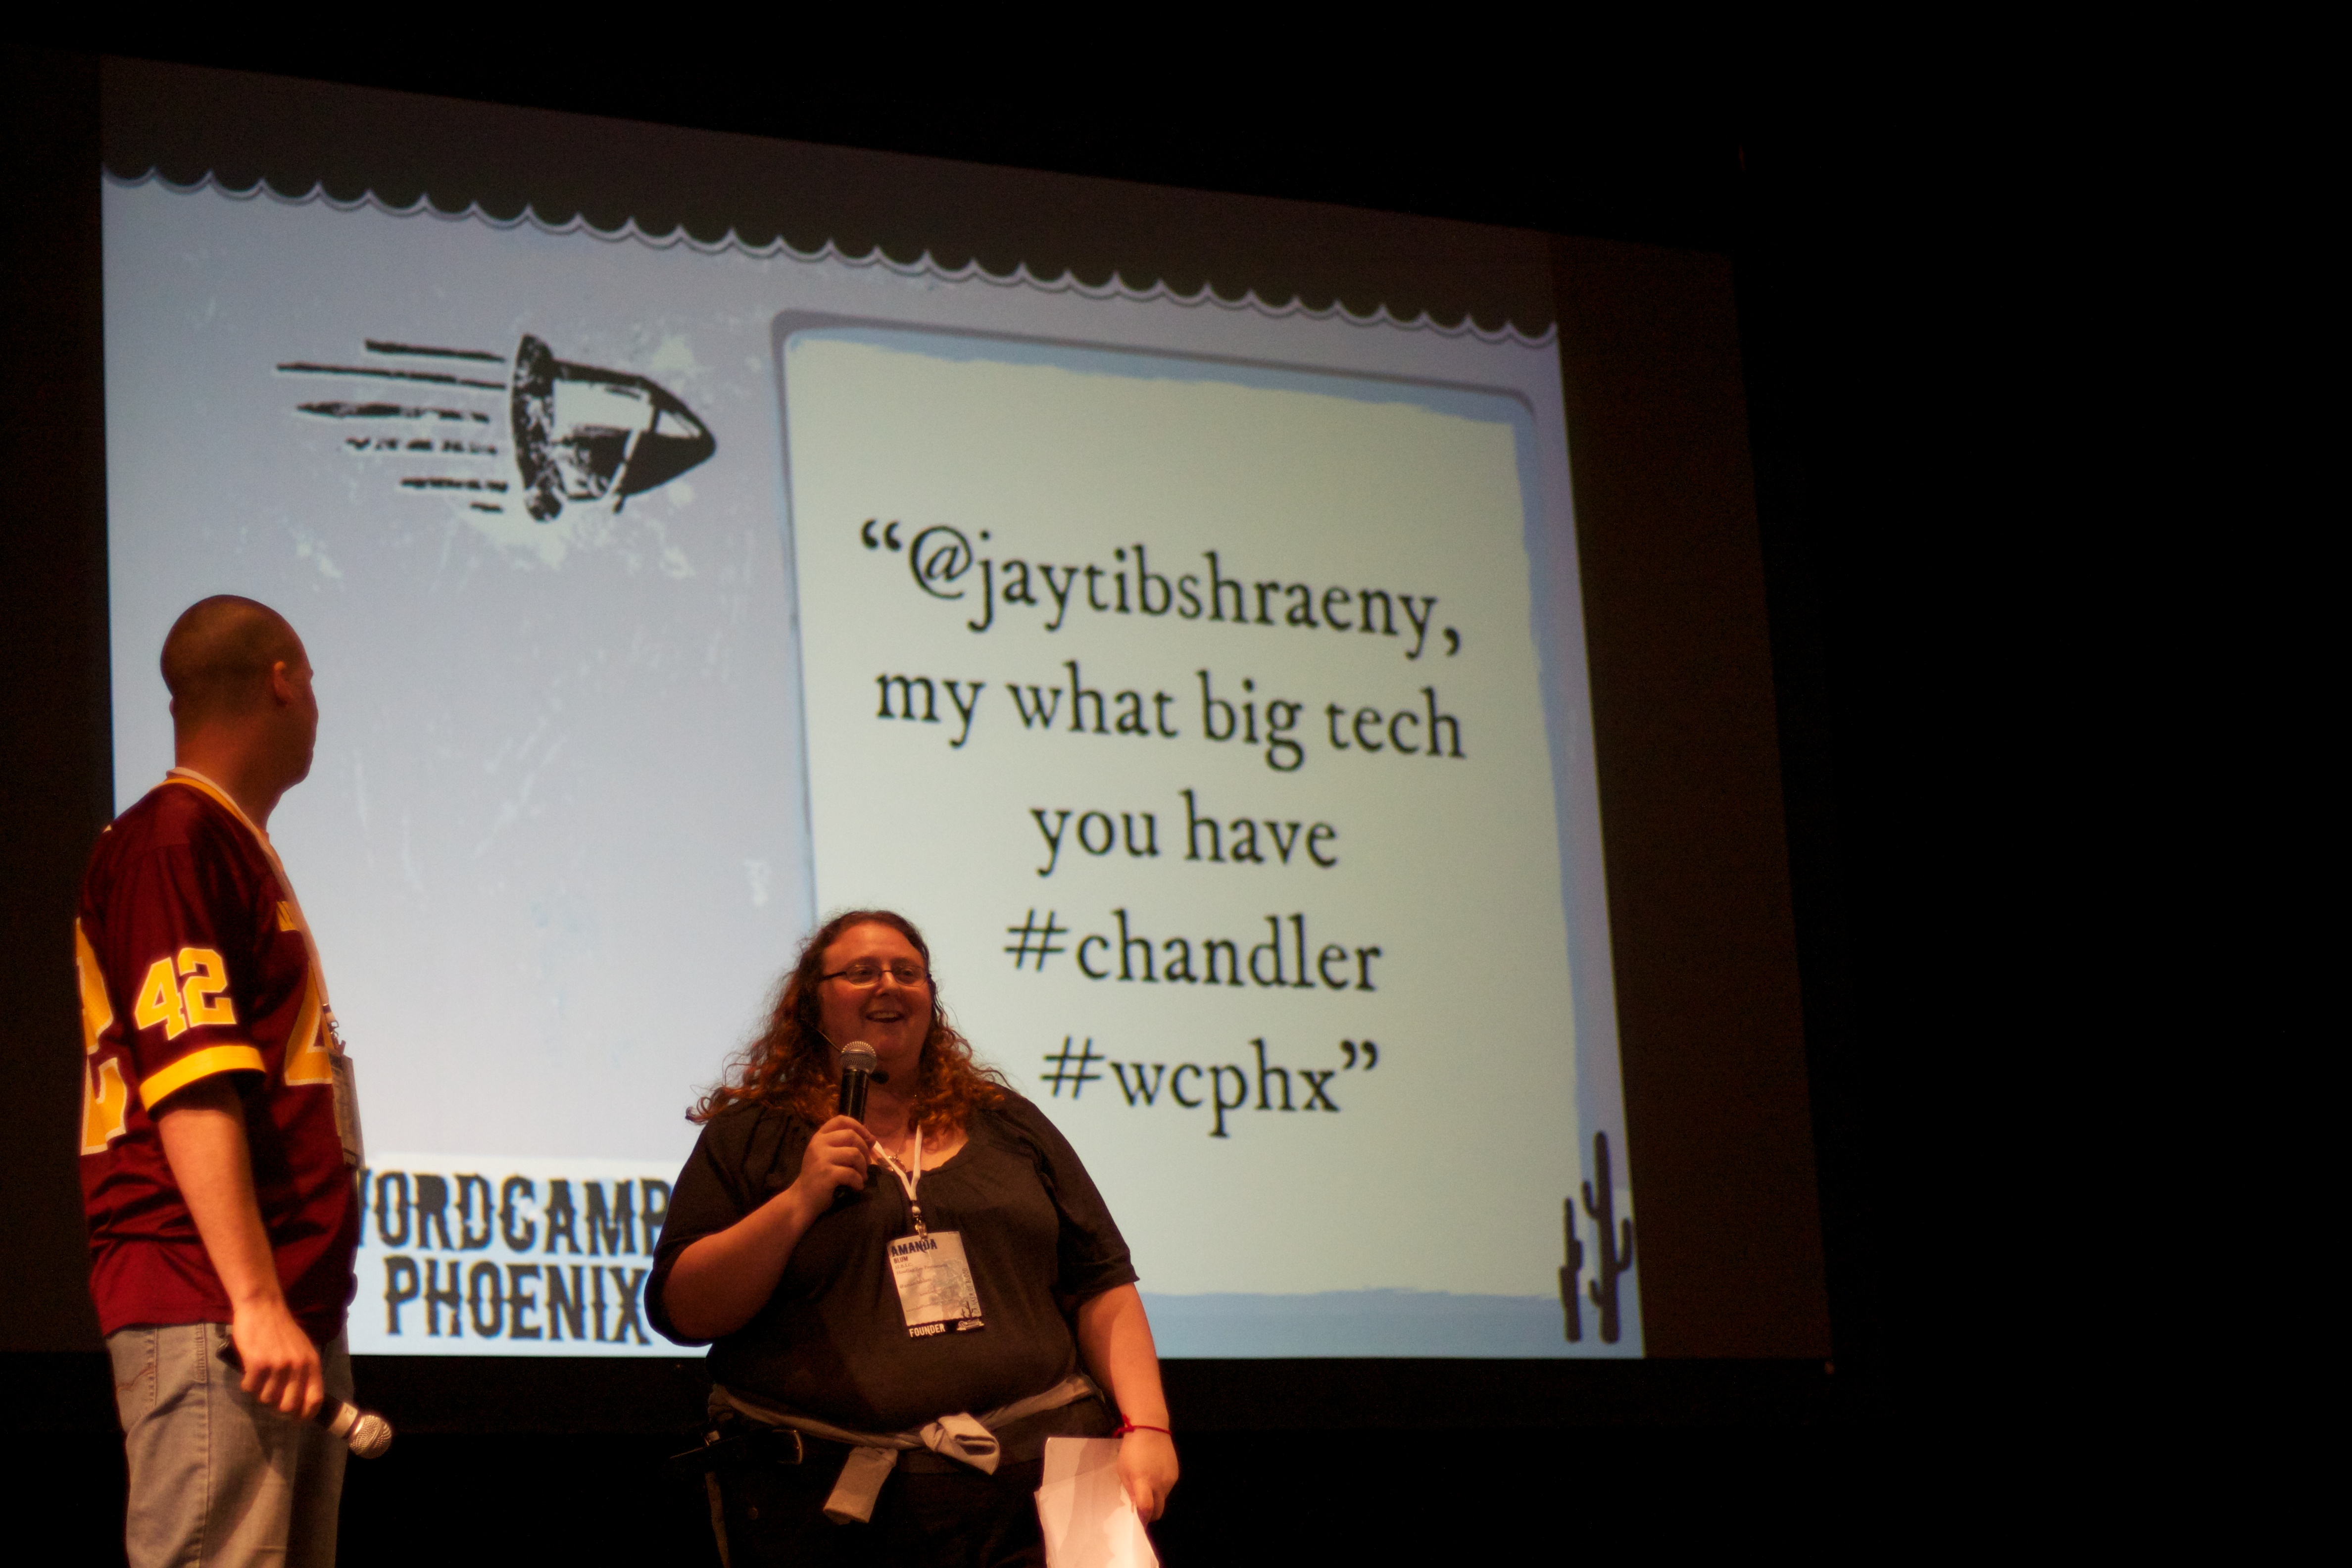
brand, wcphx, presentation